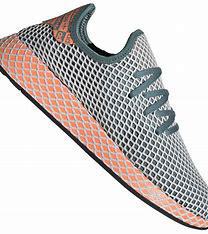
Brand: Adidas
Model: Deerupt Runner